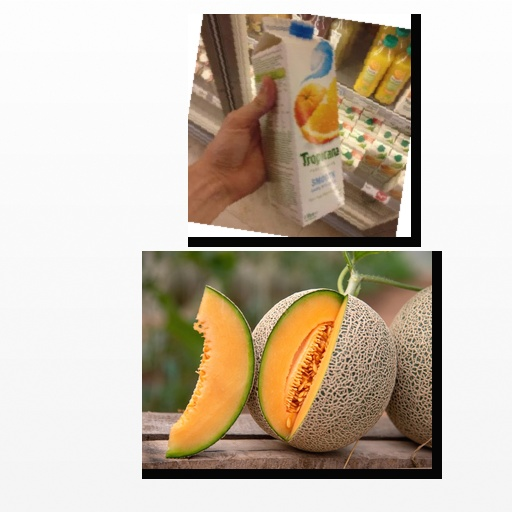
Food items: mixed_juice, cantaloupe